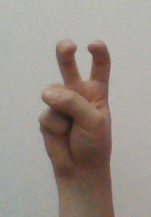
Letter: toot